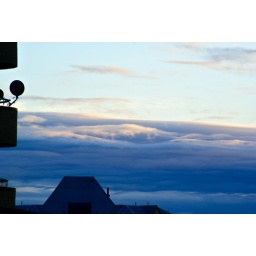
Heres the animal (possibly buffalo) looking thing in the sky